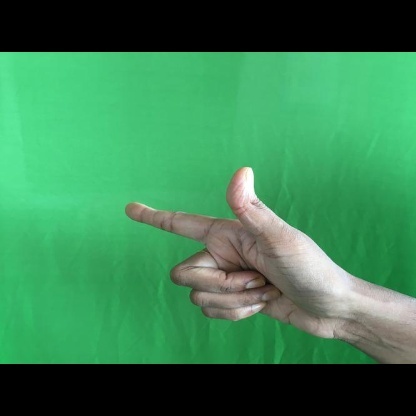
Mudra: Chandrakala